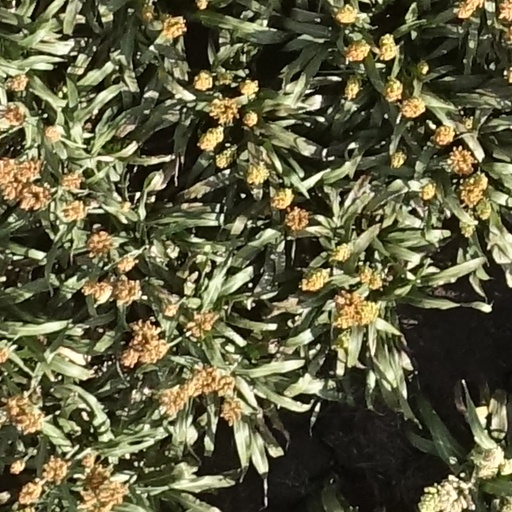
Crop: sorghum